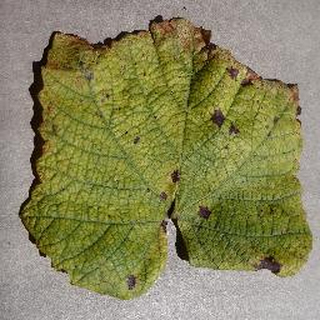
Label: grape_leaf_blight